List of works by Jean Boucher

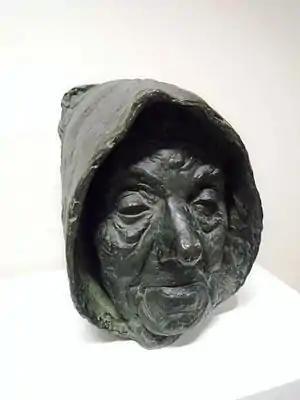
A fragment of the sculpture "Union de la Bretagne à la France" in the Rennes Art Museum

This 1911 work was arguably one of Boucher's best works but the "Gwenn ha Du" group blew it up as a protest. It was never replaced but some of the fragments were used for subsequent monuments/memorials. See later details. The Rennes art museum for example hold a fragment entitled "Tête de bretonne".